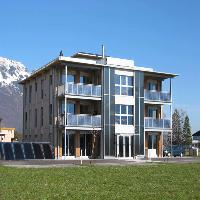
Weather: sun or clear